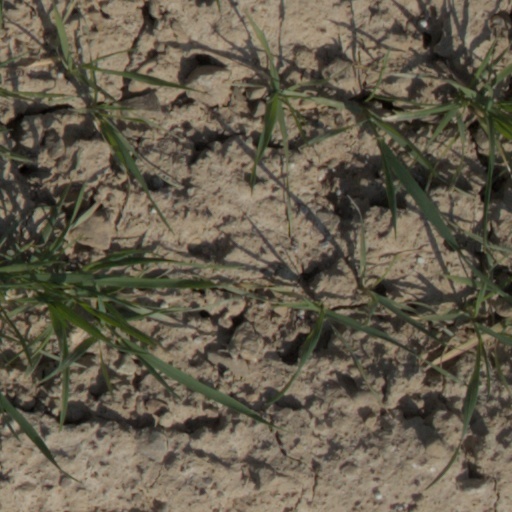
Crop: wheat